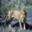
Label: lion